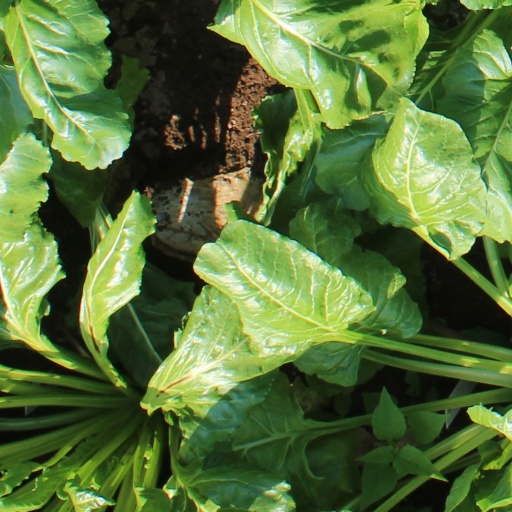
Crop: sugar beet